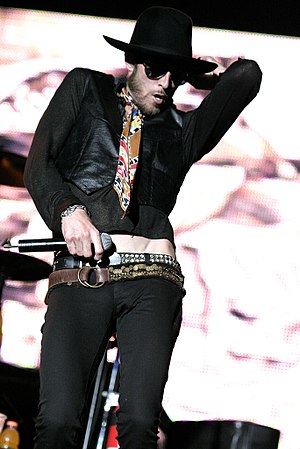
Scott Weiland
Scott Weiland var tidligere forsanger i bandet Stone Temple Pilots, og ligeledes tidligere forsanger i Velvet Revolver, hvor de tidligere medlemmer af Guns N' Roses, Slash, Duff McKagan og Matt Sorum også spiller. Efterlod sig børnene Noah Mercer Weiland og Lucy Olivia Weiland.